Wicked Stepmother

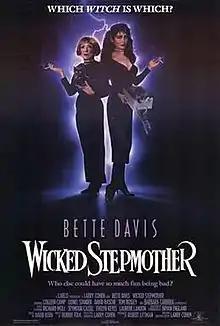
Theatrical release poster

Wicked Stepmother is a 1989 American black comedy fantasy film written, produced, and directed by Larry Cohen and starring Bette Davis and Barbara Carrera.